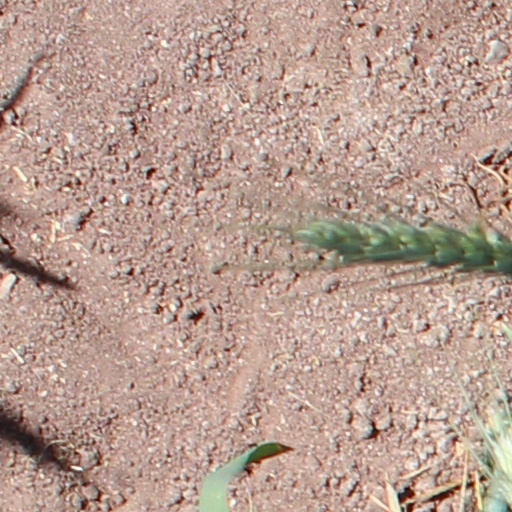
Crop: wheat